Semen

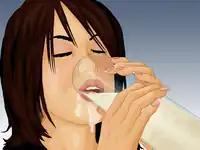
An illustration of "gokkun"

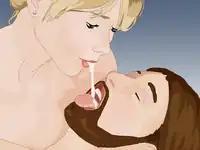
An Illustration of snowballing

There are several sexual practices involving the ingestion of semen, which may be done with one or more partners. Practices involving the oral intake of semen include: